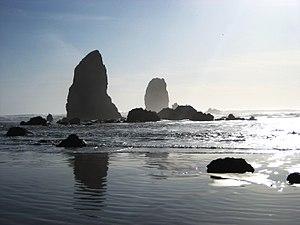
L’Oregon /ɔ.ʁe.ɡɔ̃/ est un État du Nord-Ouest des États-Unis, situé sur la côte Pacifique entre les États de Washington au nord, de Californie au sud, du Nevada au sud-est, et de l'Idaho à l'est. Ses frontières au nord et à l'est suivent pour l'essentiel les cours du fleuve Columbia et de la rivière Snake. Le territoire orégonais est intégralement traversé par la chaîne des Cascades qui forme une importante barrière climatique : l'ouest de l'État, de climat océanique, est recouvert par la forêt tempérée humide tandis que sa partie est, semi-aride, est occupée par le Haut désert de l'Oregon. Le parc national de Crater Lake se trouve dans le sud de l'État. La réserve indienne de Warm Springs s'étend sur 2 640,2 km² dans le nord de l'État, sur le versant Est de la chaîne des Cascades.